Reginaldo (footballer, born 1992)

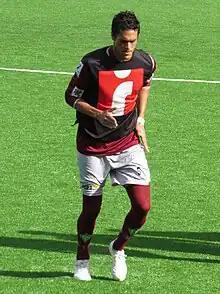
Reginaldo playing for FF Jaro

Reginaldo Manoel da Silva Júnior (born 8 July 1992), is a Brazilian footballer who plays for Portuguesa-RJ as a defender.